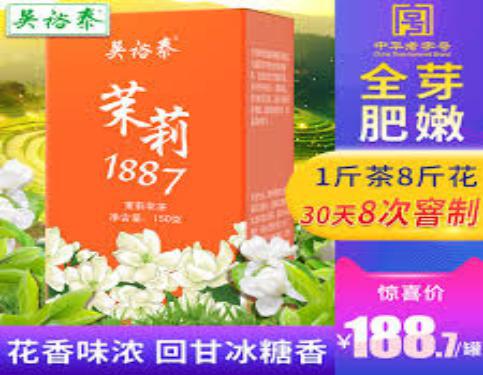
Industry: Food